Rusanov expedition

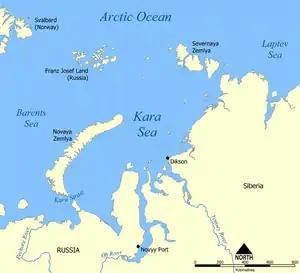
The Kara Sea; Rusanov's intention was to round the northern tip of Novaya Zemlya, then sail east. Traces of the expedition were found in the 1930s on the coast some 200km north-east of Dikson.

After leaving Spitsbergen, "Hercules" crossed the Barents Sea. The next communication from Rusanov was dated August 31 N.S.; left at a Nenets settlement at the western end of the strait of Matochkin Shar on Novaya Zemlya, it was passed on via ship and telegram to St Petersburg. He stated he intended to round the northern tip of Novaya Zemlya, then go east across the Kara Sea, with his projected route – past Uyedineniya Island, the New Siberian Islands and Wrangel Island – possibly signalling his intent to attempt the North-East Passage. This was to be the final message received from the expedition, none of whose members were ever seen again. Conditions in the Kara Sea in 1912–13 were unusually harsh, with exceptional amounts of ice.